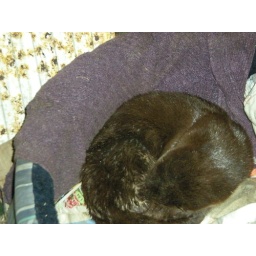
Otter cub in cat's bed